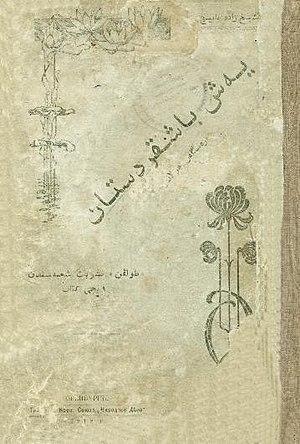
Chaïkhzada Moukhammetzakirovitch Babitch est un poète bachkir et tatar, et un auteur classique de la littérature nationale bachkire. Il prit part au mouvement de libération nationale bachkir et fut membre du Gouvernement bachkir. Il fut également président de l'union de la jeunesse panbachkire Toulkyn.